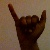
The image shows a hand gesture representing the letter 'Y' in Indian Sign Language.